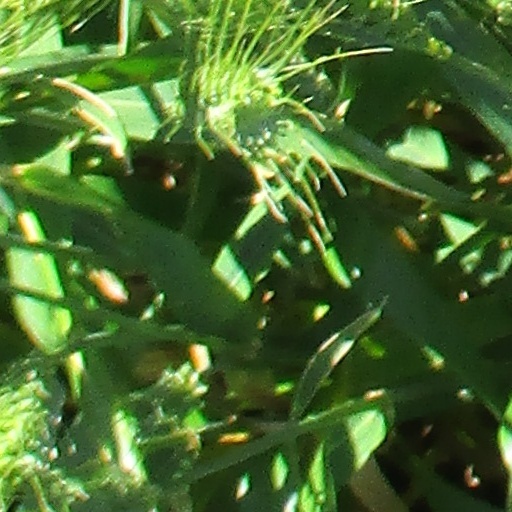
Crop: wheat